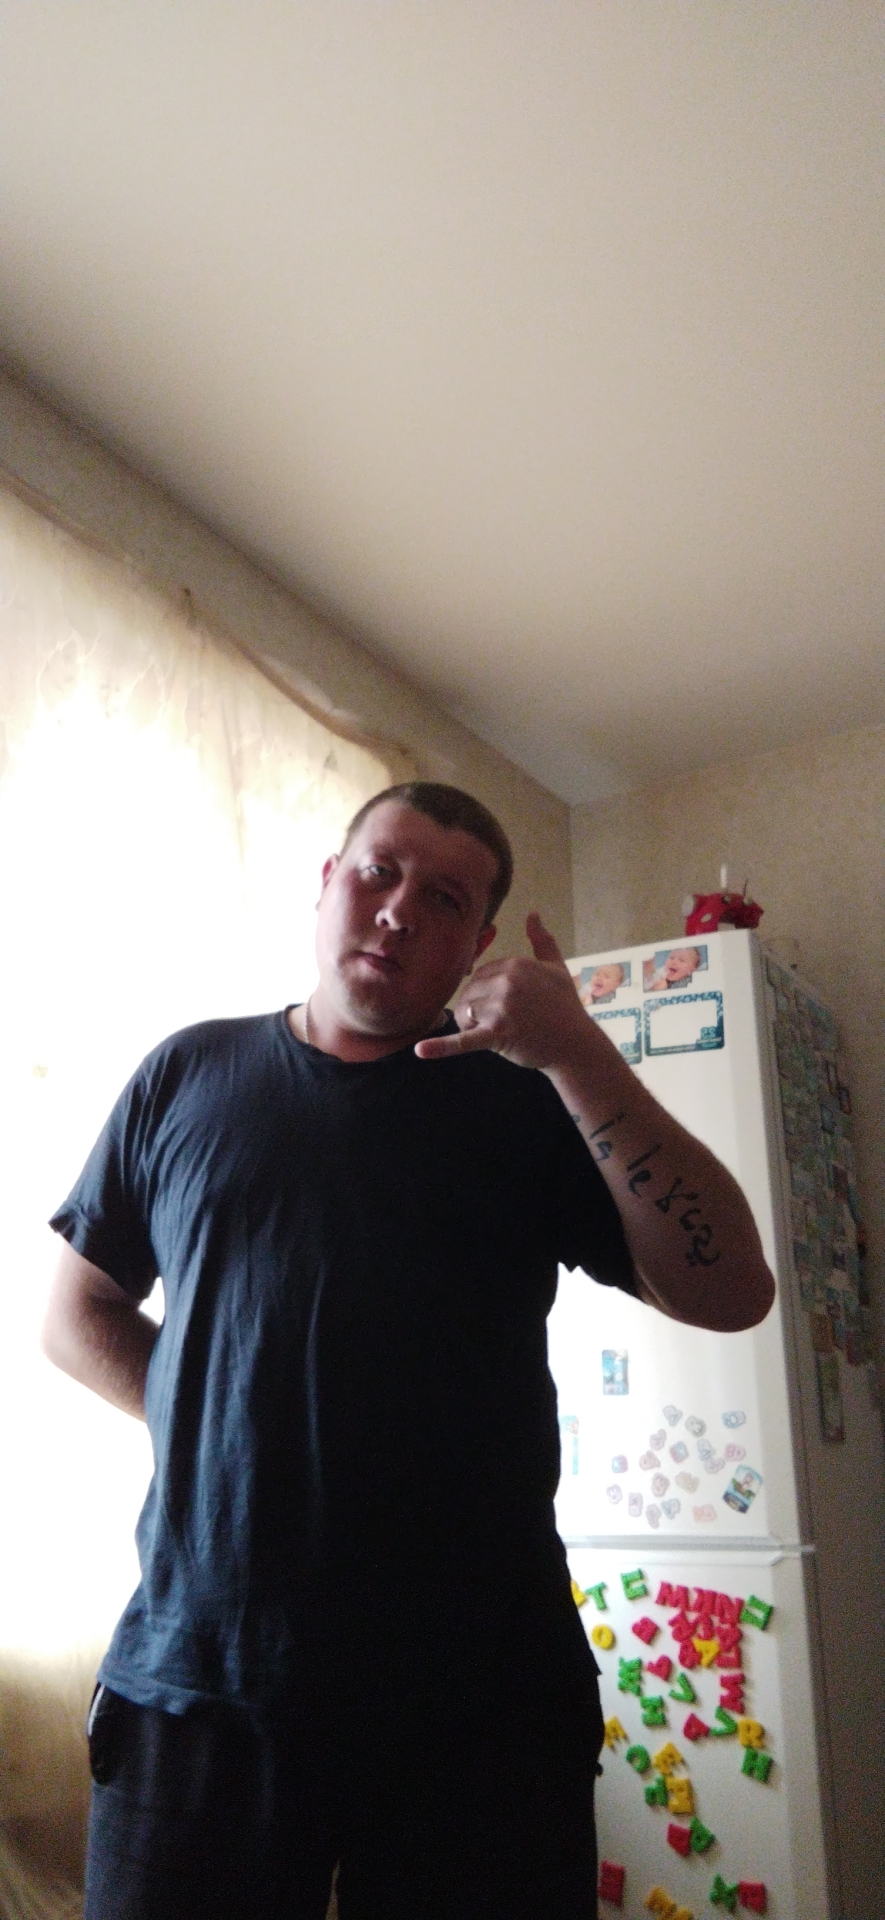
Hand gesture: call